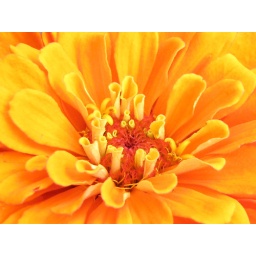
&lt;i&gt;Zinnia elegans&lt;/i&gt; pretty in yellow and orange